James Rivera

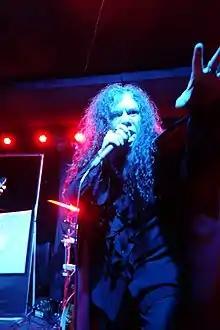
Rivera in 2014

James Rivera (born April 15, 1960) is an American singer, best known as the frontman for the heavy metal band Helstar. He was also the singer for Seven Witches between 2002 and 2005.